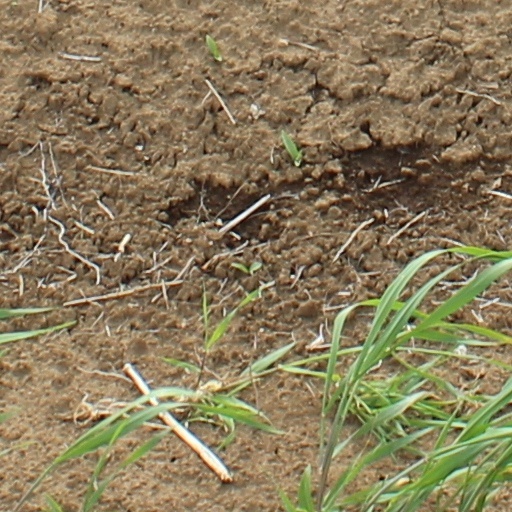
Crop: wheat